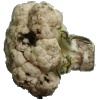
Label: cauliflower